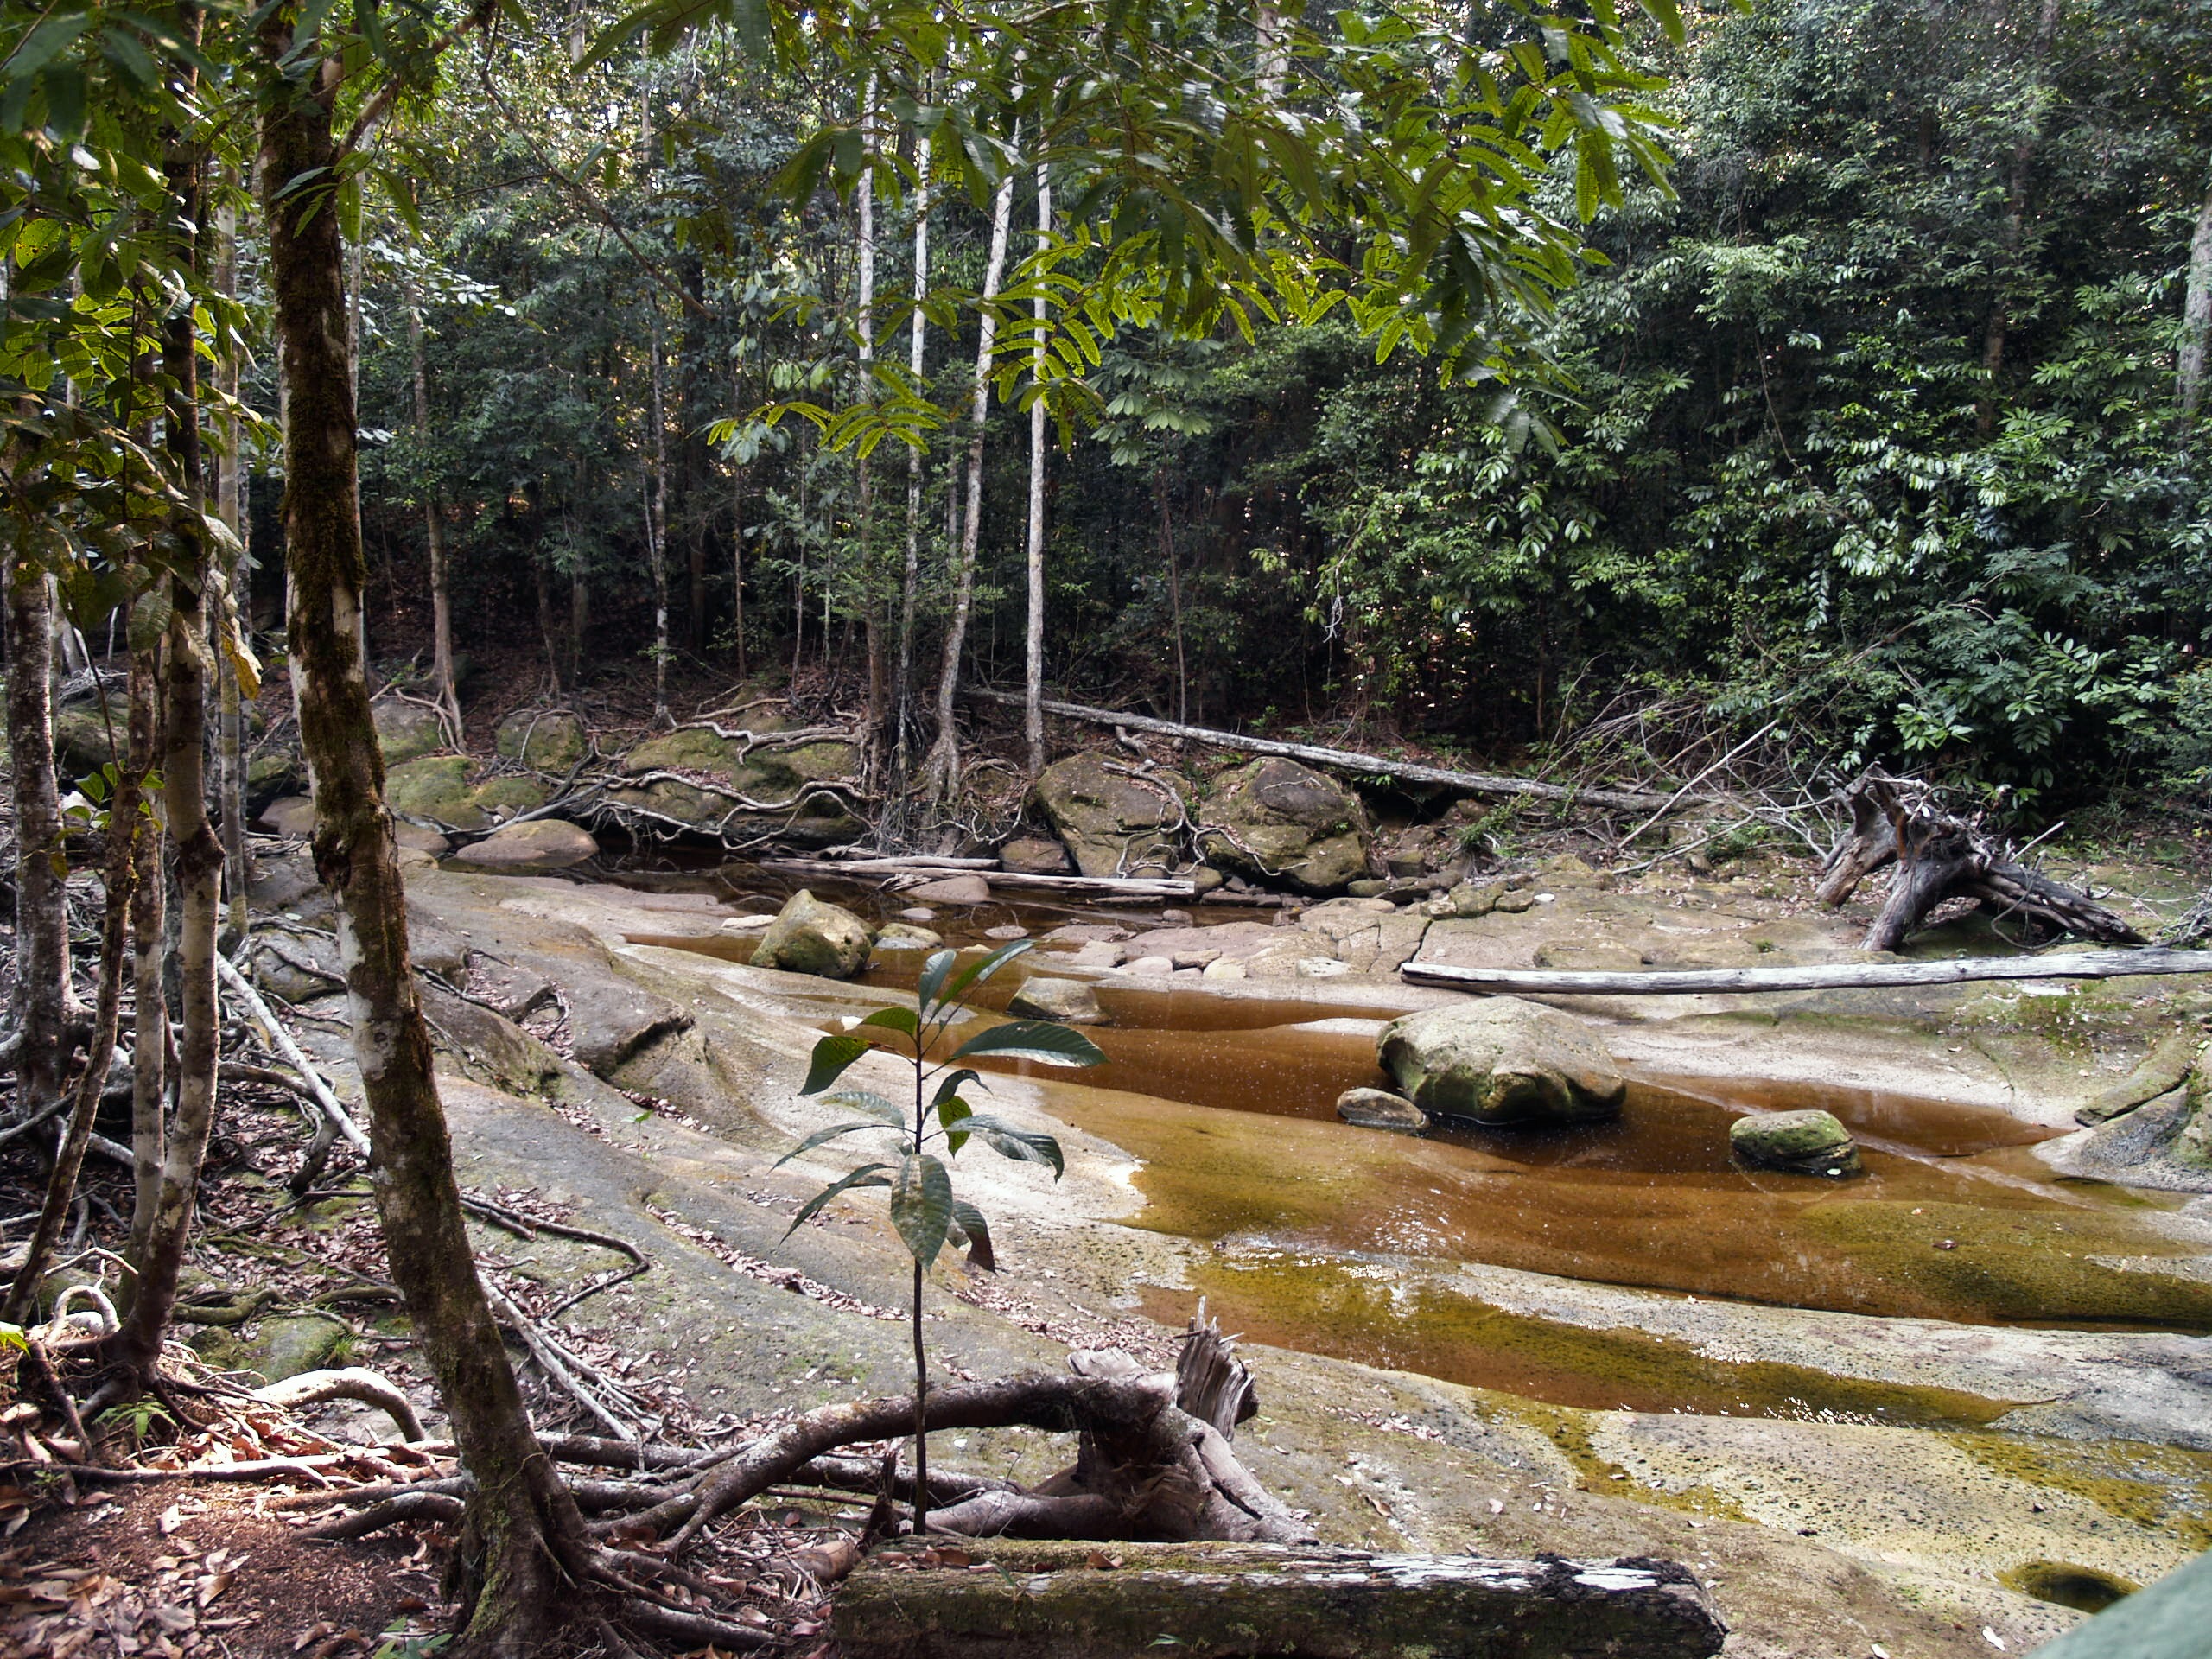
landscape, tree, nature, forest, creek, swamp, wilderness, trail, river, pond, wildlife, stream, jungle, scenery, rocky, bed, rainforest, wetland, woodland, brazil, habitat, manaus, natural environment